History of Inuit clothing

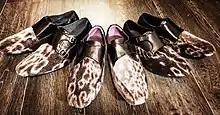
Men's dress shoes with undyed ringed seal skin, by Inuk designer Nicole Camphaug

Many Inuit wear a combination of traditional skin garments, garments which use traditional patterns with imported materials, and mass-produced imported clothing, depending on the season and weather, availability, and the desire to be stylish. The fabric-based "atikłuk" and the Mother Hubbard parka remain popular and fashionable in Alaska and Northern Canada, respectively.' Mothers from all occupations still make use of the , which may be worn over fabric leggings or jeans.' Both handmade and imported garments may feature logos and images from traditional or contemporary Inuit culture, such as Inuit organizations, sports teams, musical groups, or common northern foodstuffs.